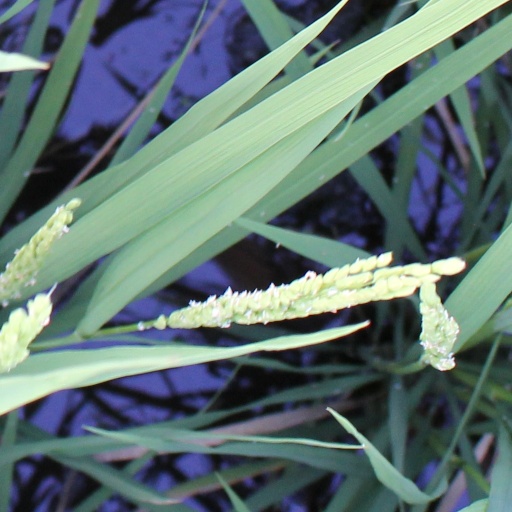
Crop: rice